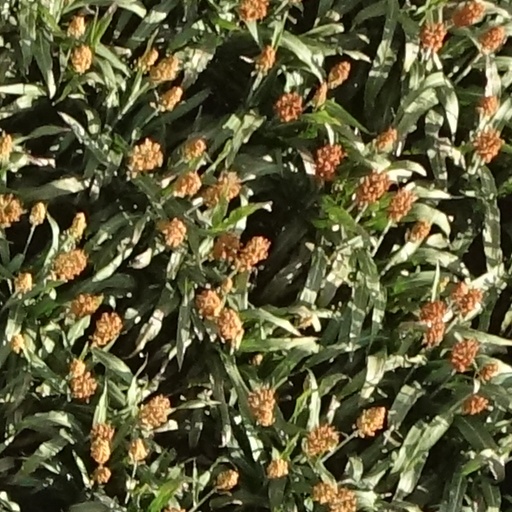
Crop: sorghum